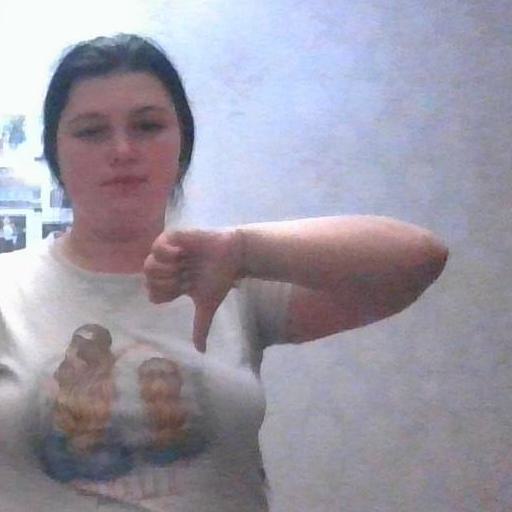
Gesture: dislike